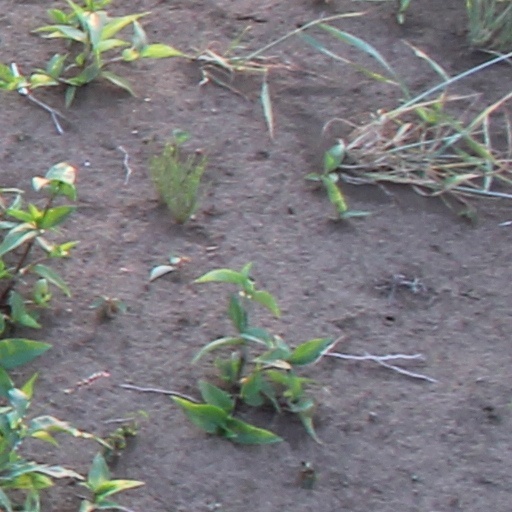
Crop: wheat